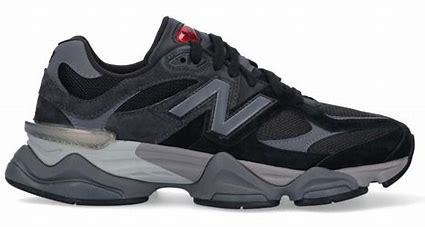
Brand: New
Model: Balance New Balance 9060